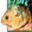
Label: mouse